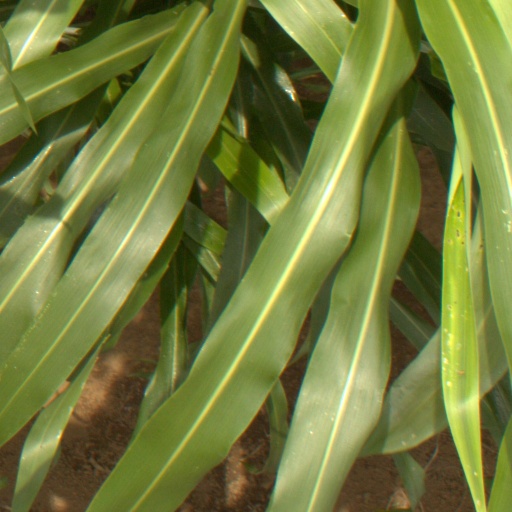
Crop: sorghum